Ludwik Maria Łubieński

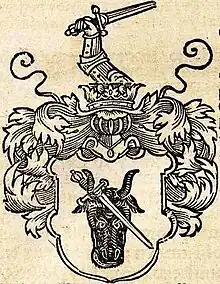
Pomian coat of arms, Paprocki 1584

In 1934 he graduated in law from the University of Jan Kazimierz. In August 1937 he was posted as a consular official of the Second Polish Republic to Rome. On 3 July 1939, he was named secretary to the minister of Foreign Affairs, Józef Beck. With the clouds of war gathering, on 25 August 1939, he was nominated as liaison officer between the Ministry of Foreign Affairs and the Office of the Chief of staff of Polish Forces. On 18 September 1939, he accompanied Beck, over the "Green Border", into Romania. From there, as the Polish Government of Poland sought sanctuary in France, he was deputed to the Polish holding camp in Cerizay, France. From March 1940 he was in the United Kingdom, initially attached to gen. Bronisław Regulski, in charge of the Polish Panzer Division in France. Between 1941 and 1943 he was a special officer in the office of the Supreme Chief. In March 1943 he was posted to Gibraltar as Head of the Polish Maritime Mission. On 4 July 1943, he personally witnessed the air disaster in which 11 passengers and five crew died, most notably Poland's then leader, gen. Władysław Sikorski. Based on Łubieński's eye-witness report, James Robert Norton-Amora, a British government official in Gibraltar, issued the General's death certificate. An enduring controversy arose about the tragic event over the sea and the veracity of Łubieński's testimony has been called into question by a number of historians. Łubieński was the first person to alert the Polish government-in-exile in London about the death of gen. Sikorski in the air disaster.